Bonaire

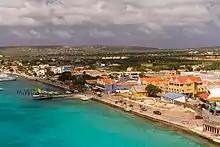
Bonaire coast

Bonaire's economy is mainly based on tourism, taking advantage of its warm, dry climate and natural environment. The island caters to scuba divers and snorkelers, as the surrounding coral reefs are well preserved and easily accessible from the shore. Bonaire has been widely recognized for many years in the diving community as one of the world's best shore diving destinations.